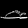
Label: Sandal